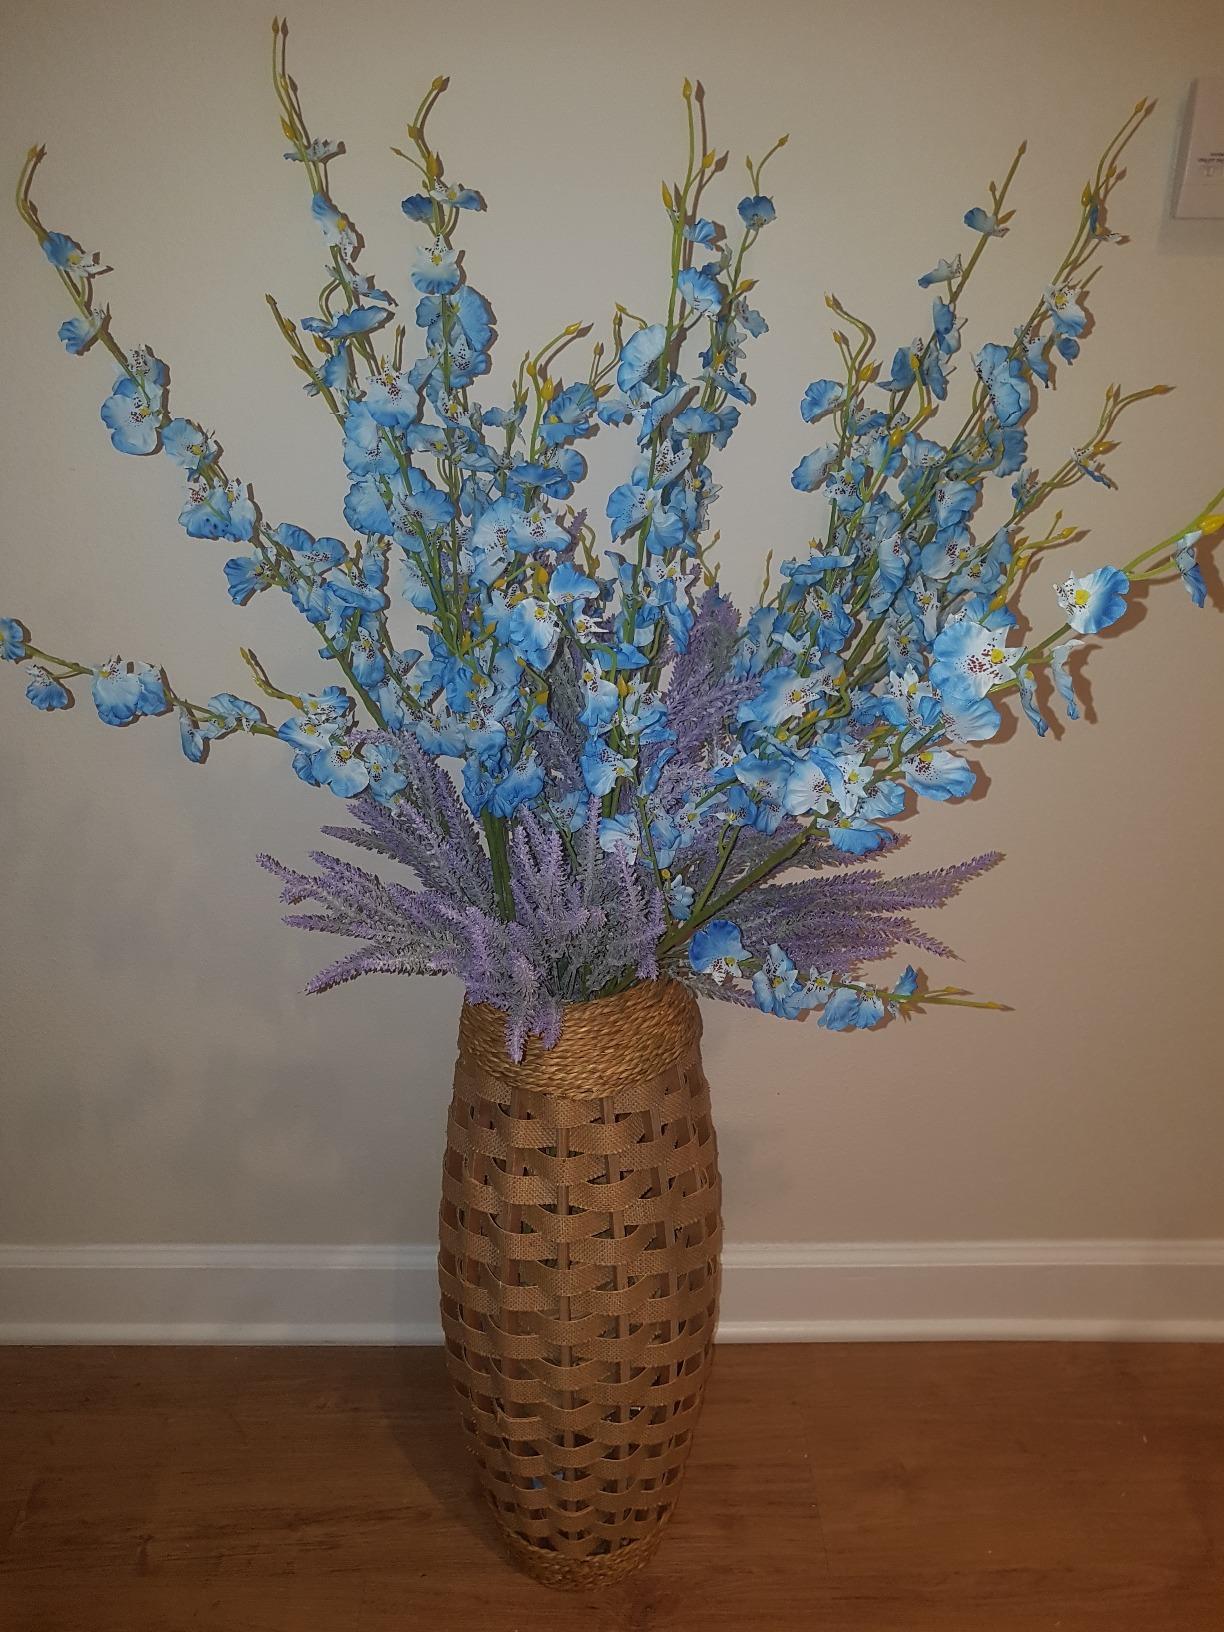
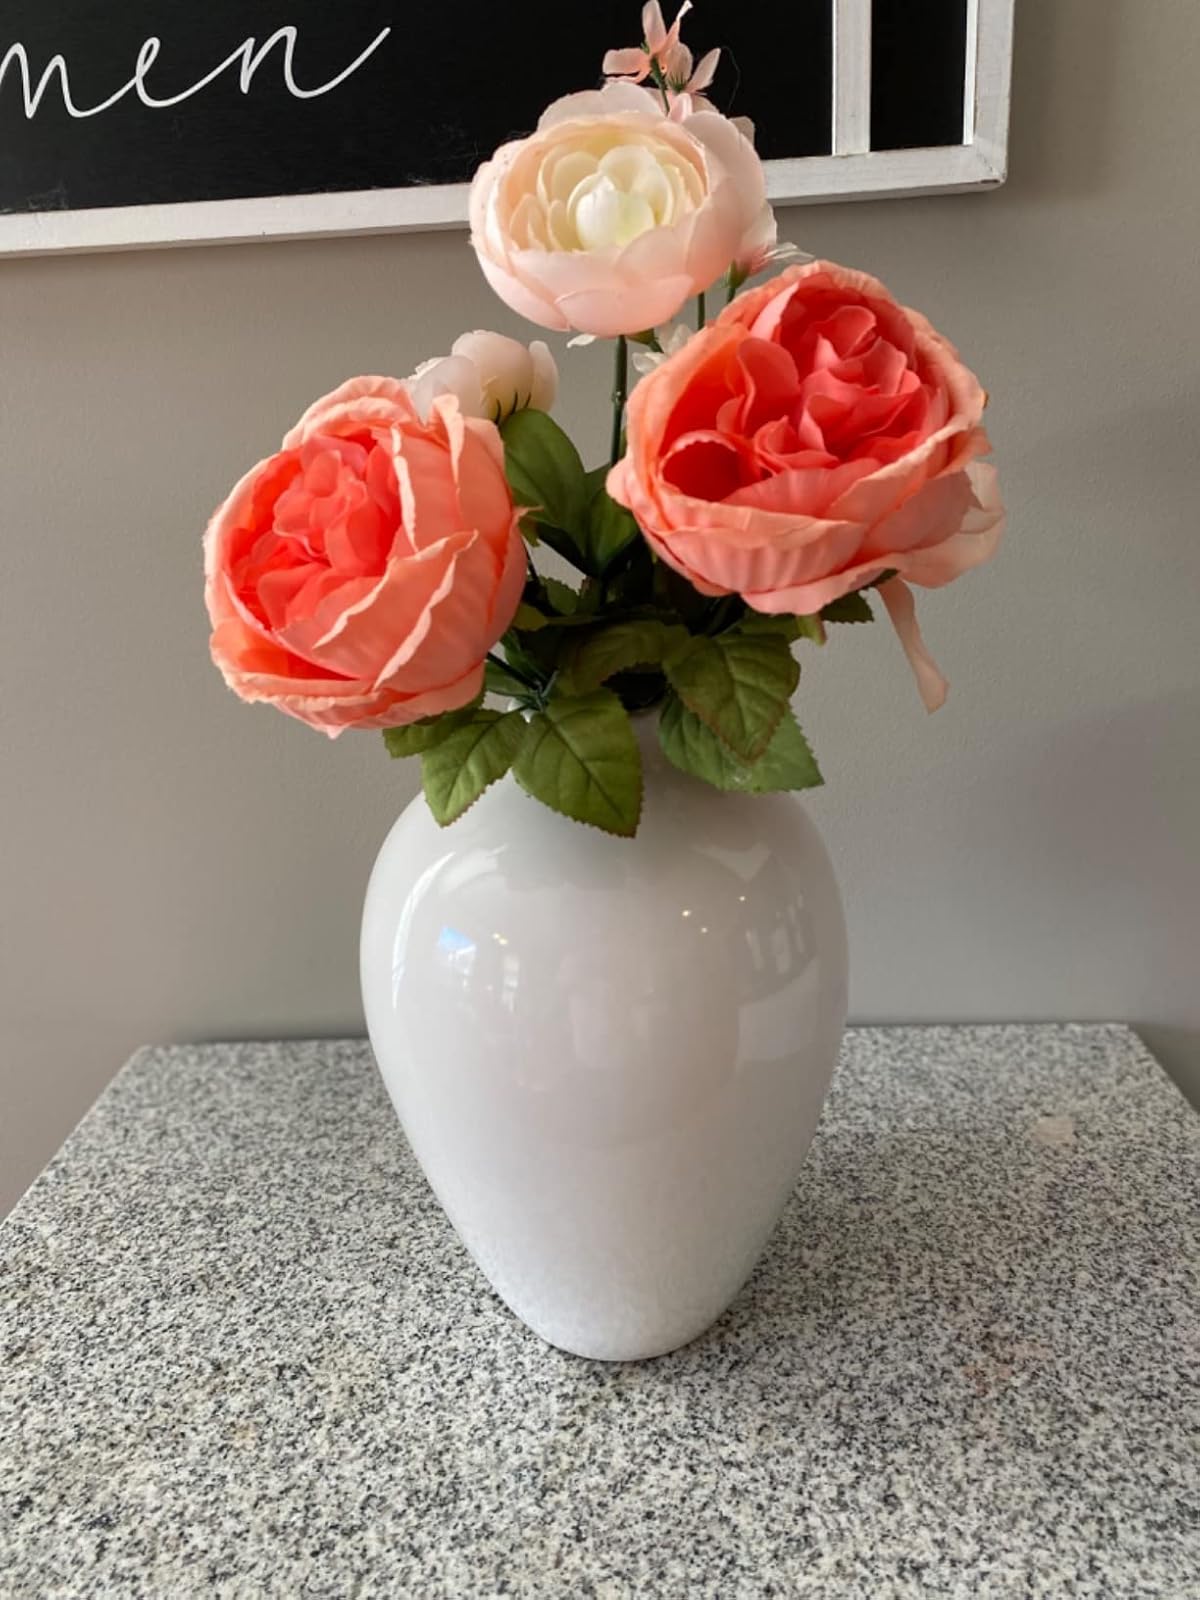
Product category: vase
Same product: no